Honda Civic (tenth generation)

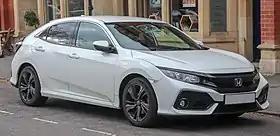
2017 Honda Civic hatchback (UK; pre-facelift)

The tenth-generation Honda Civic (FC/FK) is a compact car (C-segment) manufactured by Honda from 2015 until 2022, replacing the ninth-generation Civic. It was first released in November 2015 in the North American market, followed by its introduction in Europe and Asia-Pacific in 2016, and in Japan in 2017. This generation marked the unification of the Civic range, as Honda ceased making a dedicated version for the European market—a strategy employed since the sixth-generation—in favour of a globally marketed model. As the result, three body styles were introduced with a near-identical design which are sedan, hatchback, and coupe.